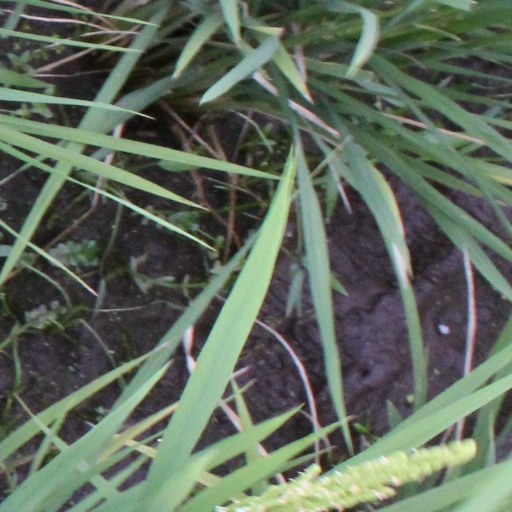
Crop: rice